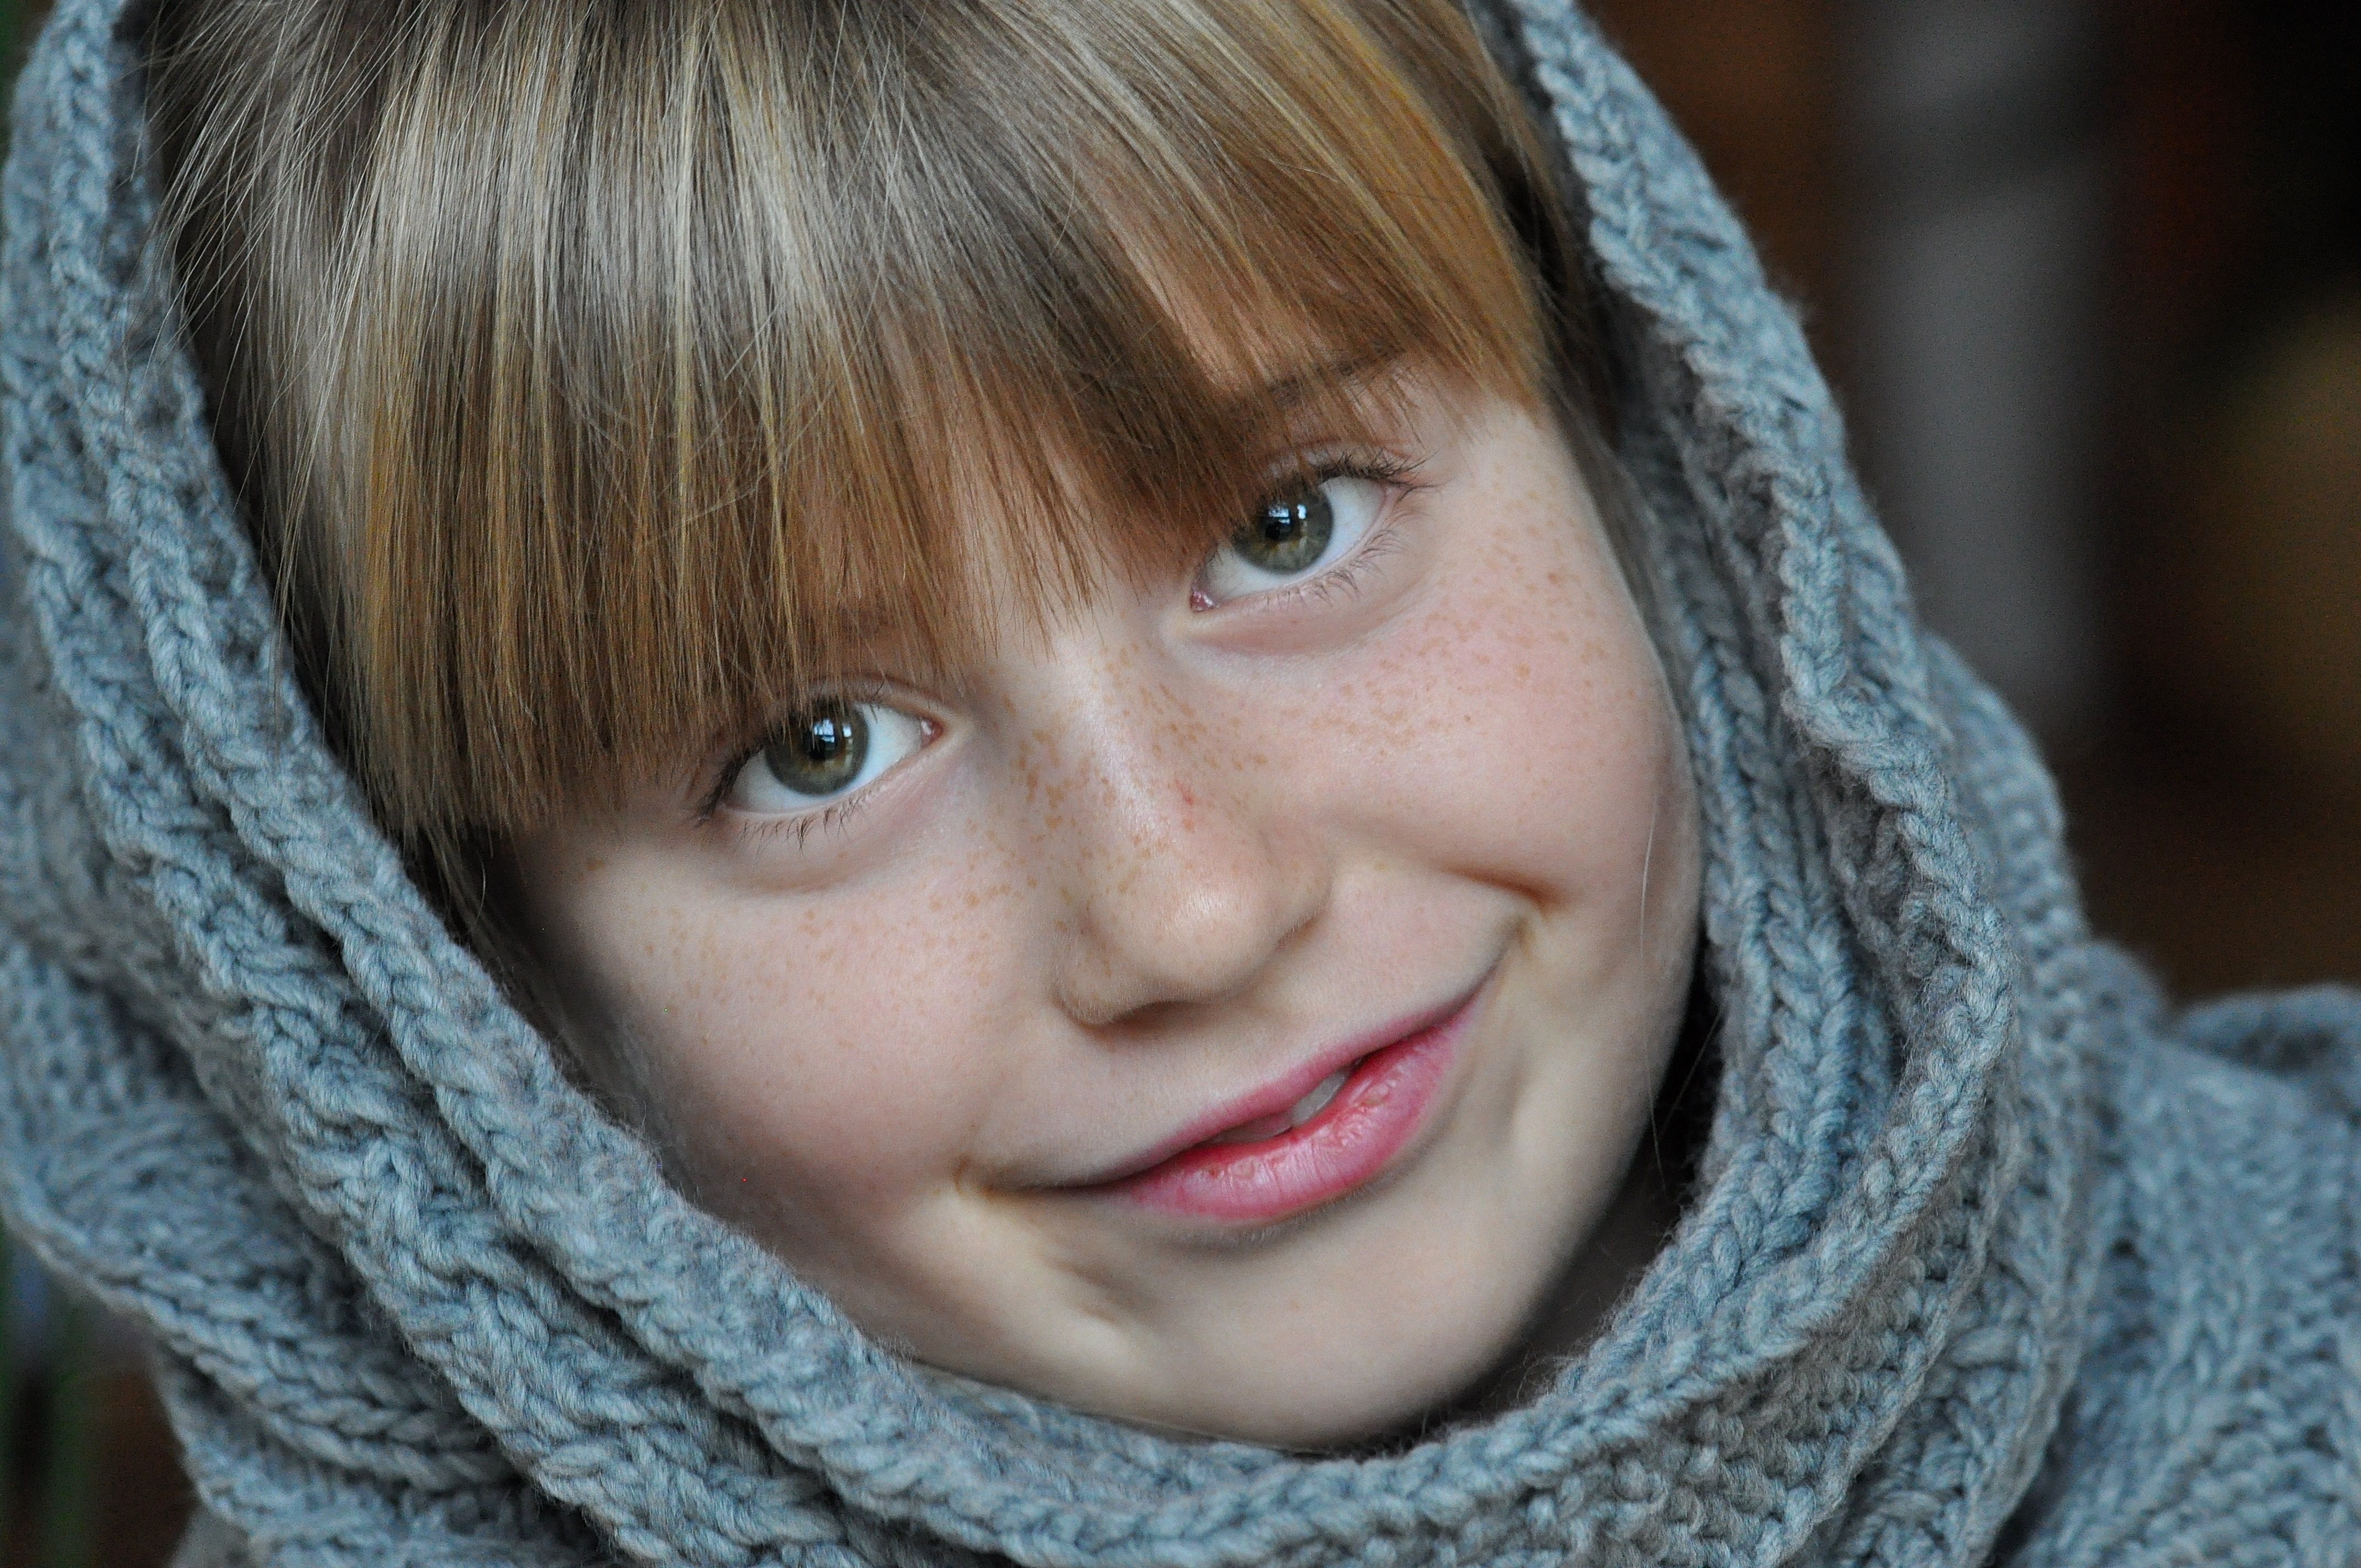
person, girl, woman, portrait, child, blue, facial expression, smile, close up, face, nose, eyes, infant, toddler, eye, head, look, skin, organ, satisfied, portrait photography